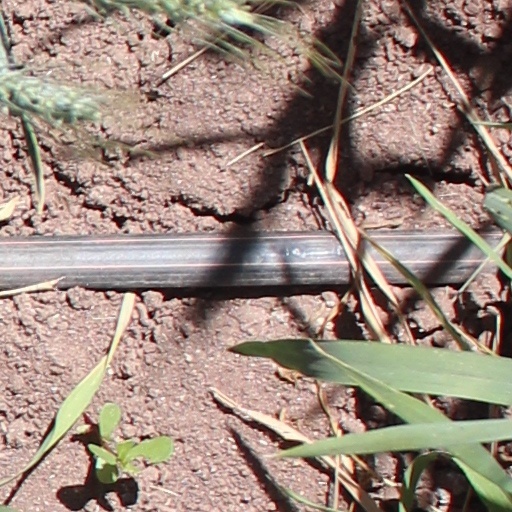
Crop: wheat